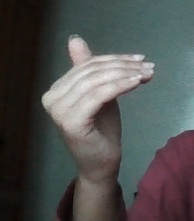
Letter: khaa